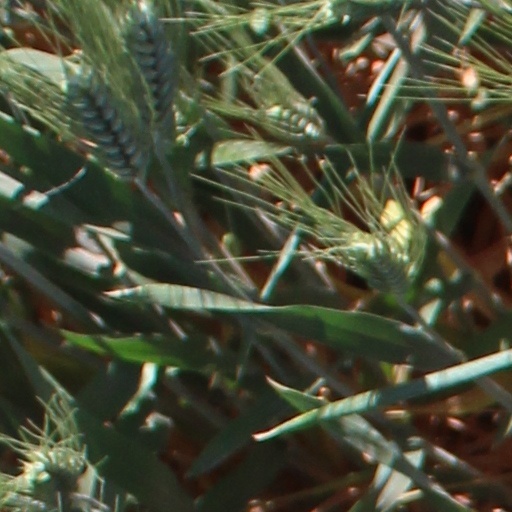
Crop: wheat